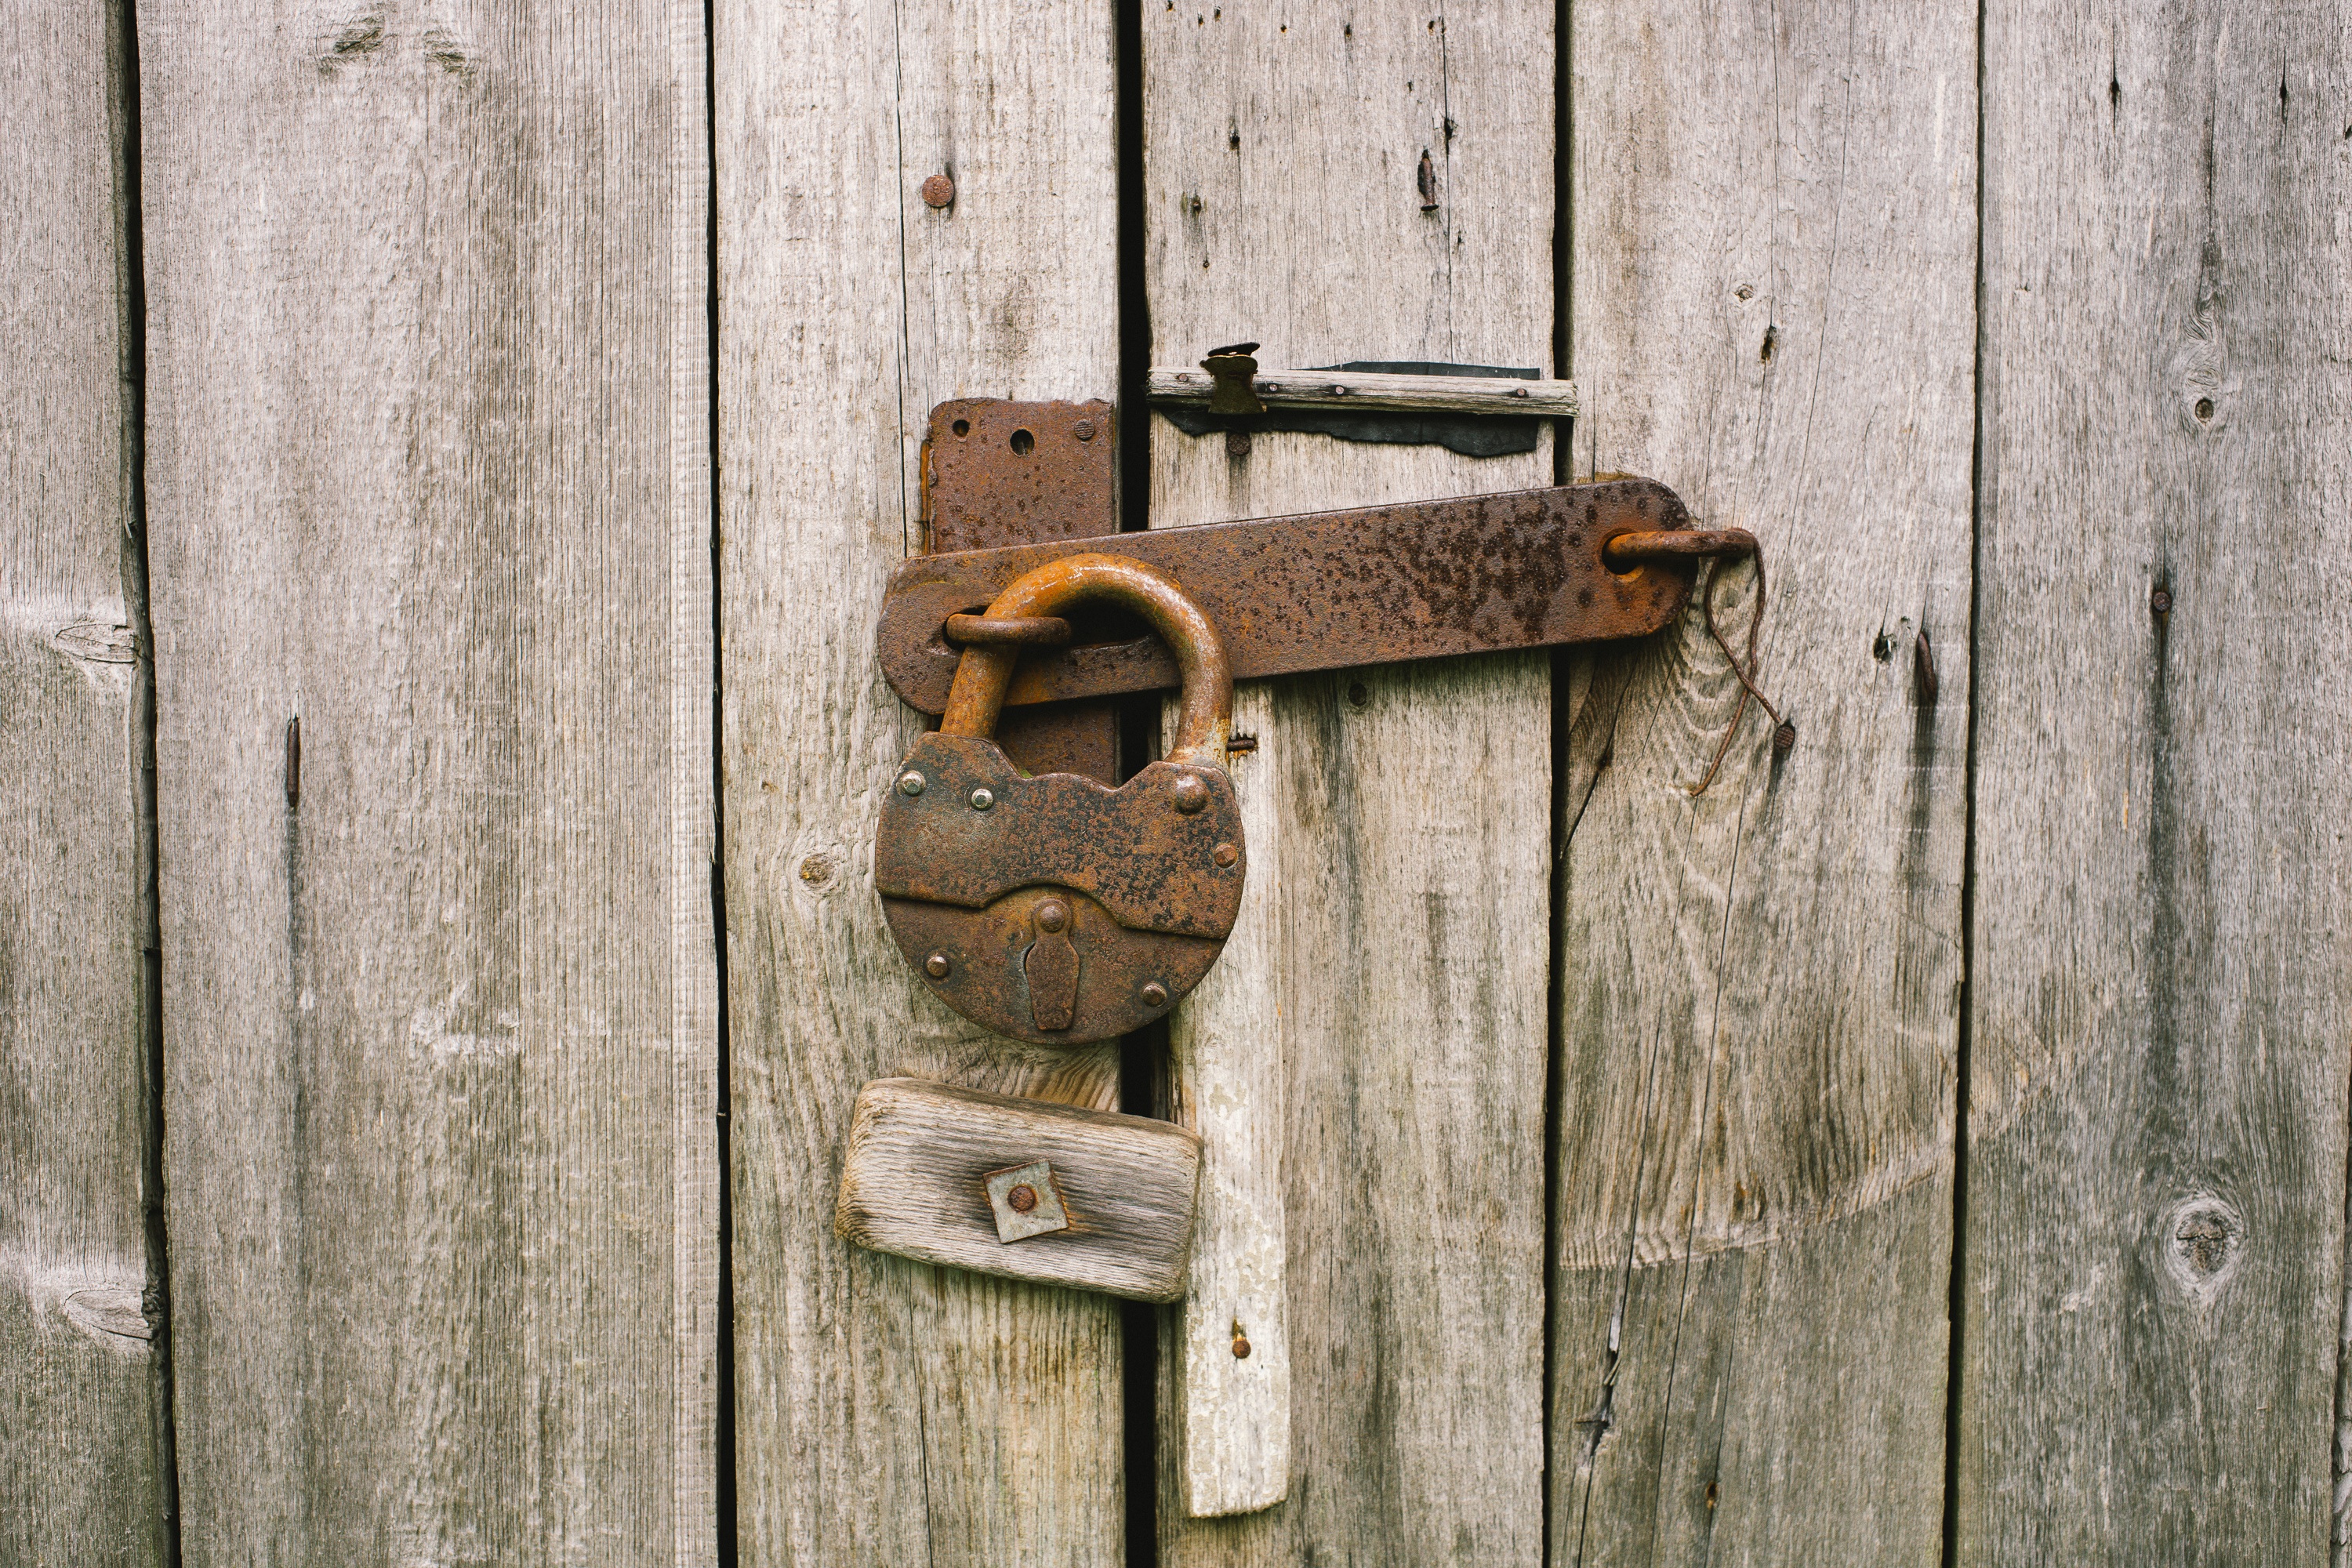
wood, old, wall, metal, door, weathered, padlock, outdoors, rusty, wooden, closed, iron, lock, carving, metallic, shut, aged, locker, man made object